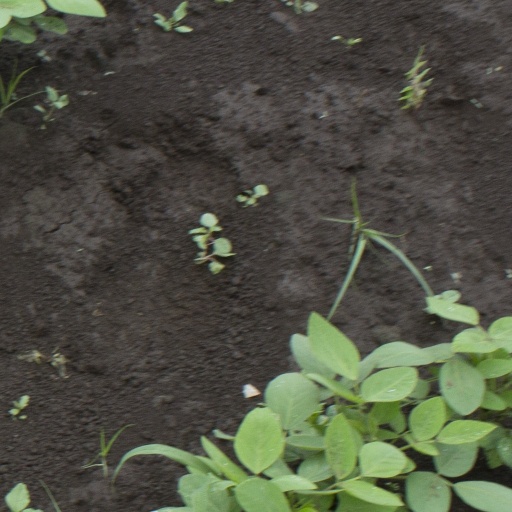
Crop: soybean